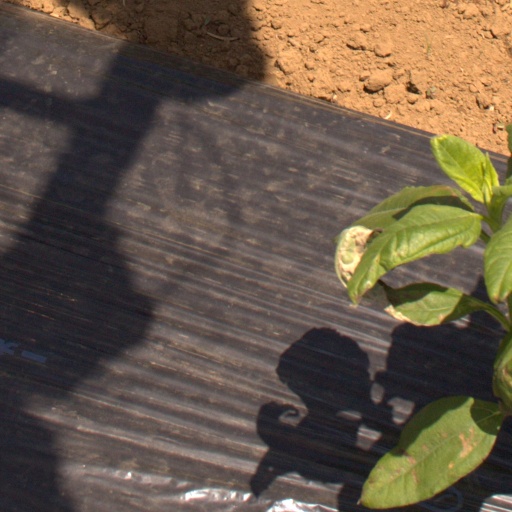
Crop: Jerusalem artichoke